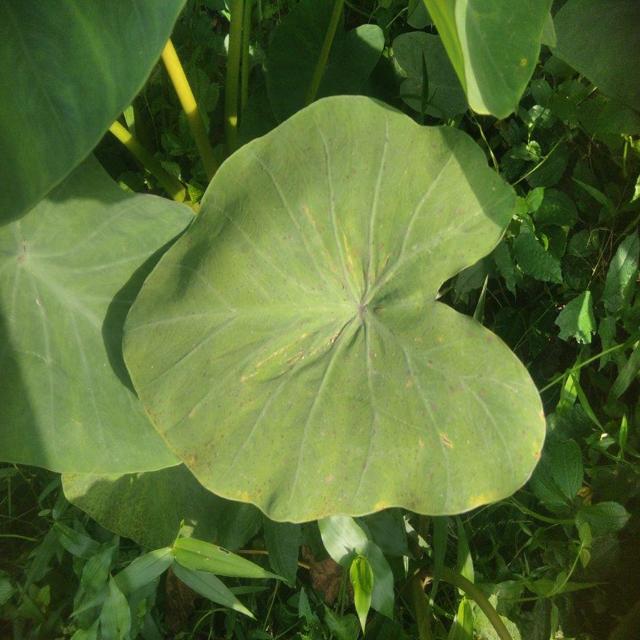
Label: Early_Blight